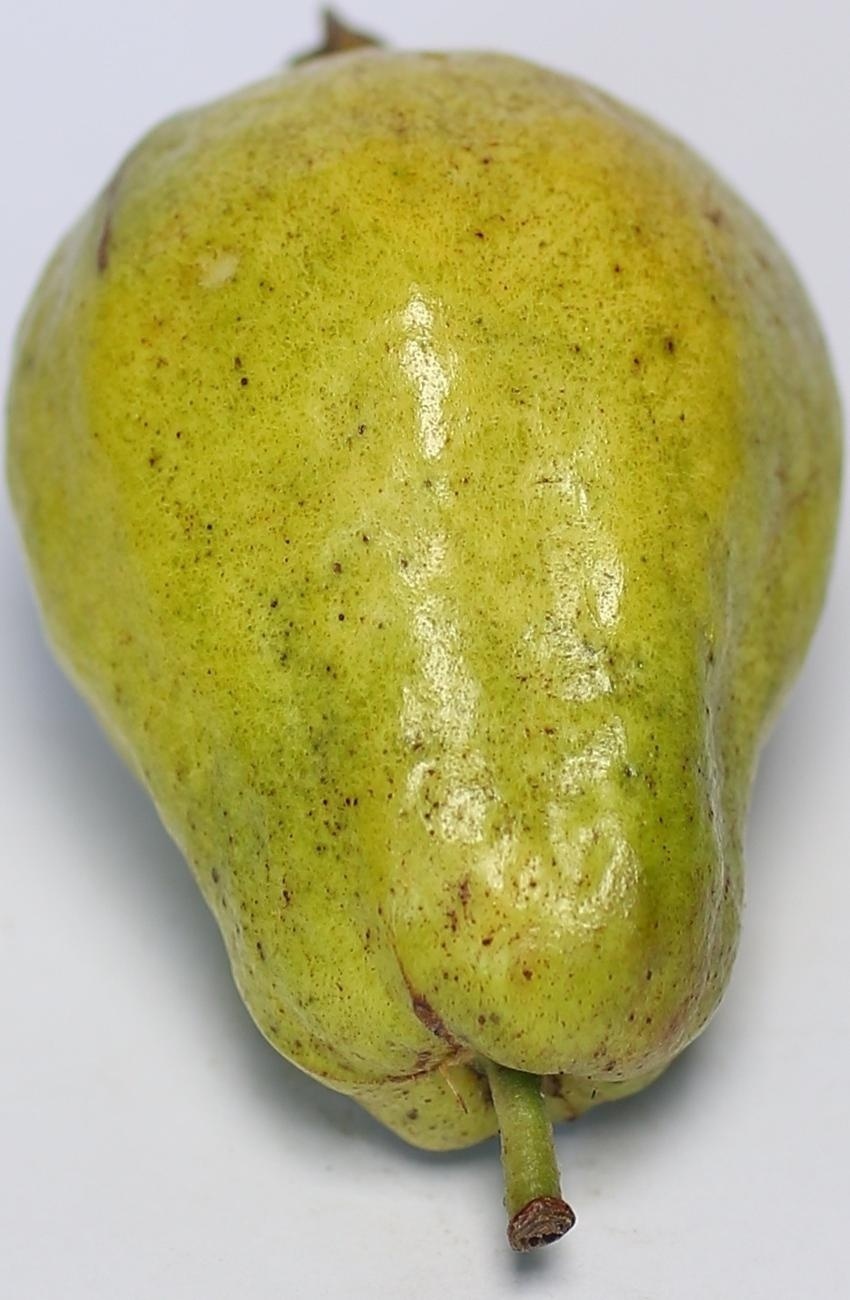
Maturity: mature-green
Variety: local-sindhi